Anthony Powell

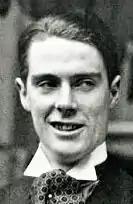
Powell in 1934

Anthony Dymoke Powell (21 December 1905 – 28 March 2000) was an English novelist best known for his 12-volume work "A Dance to the Music of Time", published between 1951 and 1975. It is on the list of longest novels in English.